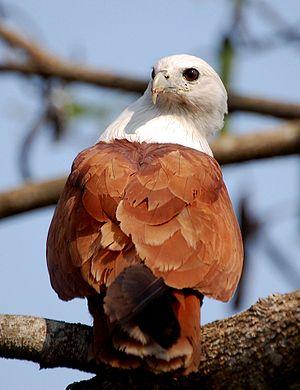
Le Milan sacré est une espèce de rapaces de taille moyenne de la famille des Accipitridae qui comprend également de nombreux autres rapaces diurnes tels que les aigles, les buses et les busards. On le trouve principalement dans le sous-continent indien, Asie du Sud et en Australie.